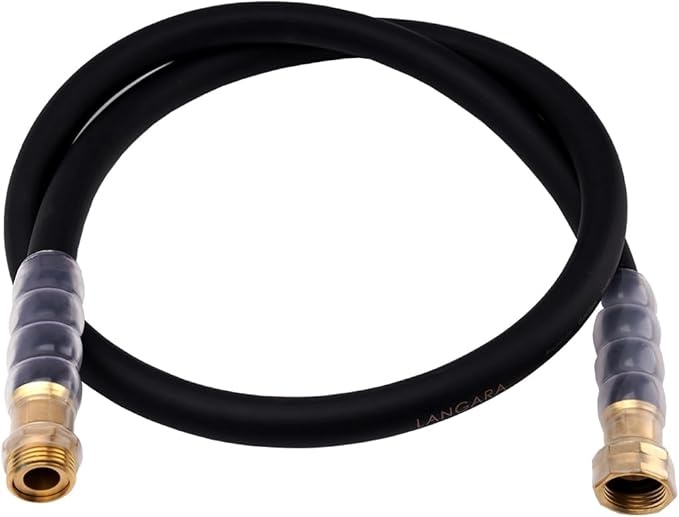
Leader Garden Hose 5ft x 5/8", 300PSI Working, 1000PSI Burst, Heavy Duty Short Water Hose, Hot/Cold Water, Five Layered Braiding for Durability (Black)
About This Transparent Swivel Handle: LANGARA garden hose features a standard 5/10" outer diameter and is equipped with transparent swivel protective handles, making it easy to secure fittings and ensuring efficient connections and disconnections. High Pressure Performance: Our heavy duty garden hose features five layer braided design, reinforced with dual-layer braided lines, providing 300 PSI working pressure and 1002 PSI high strength burst pressure. Offering exceptional resistance to abrasion, cuts, punctures, tears, and even excessive chewing from pets. Durable Construction: The water hose is equipped with solid brass 3/4" GHT fittings, offering a more robust and stable structure to ensure leak free performance. The female fitting can 362° rotation, providing flexible and convenient use. No Kink Memory: Compared to traditional hoses, our premium garden hose has a thicker wall, making hose less prone to kinking. Even if kink occurs, there will be no kink memory, ensuring smooth and consistent performance. All Weather Adaptability: Designed for both hot and cold water, our heavy duty hose is suitable for various temperature environments. The hose remains flexible and easy to coil and uncoil, even under extreme temperatures. Overview Brand : LANGARA Material : Hybrid Polymer Color : Black UPC : 739768929628 Manufacturer : LANGARA
Brand: FitTrion
Category: Home & Garden > Lawn & Garden > Watering & Irrigation > Garden Hoses